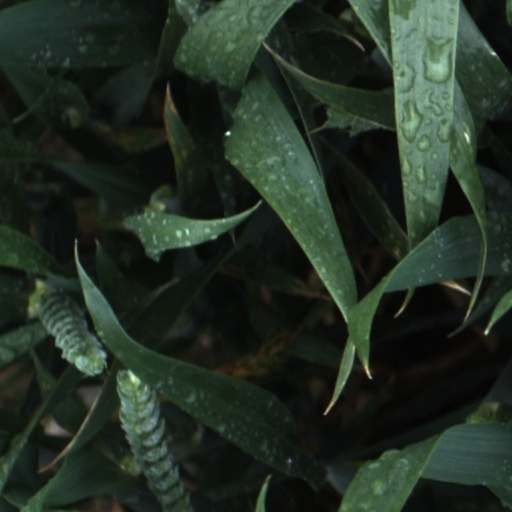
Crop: wheat